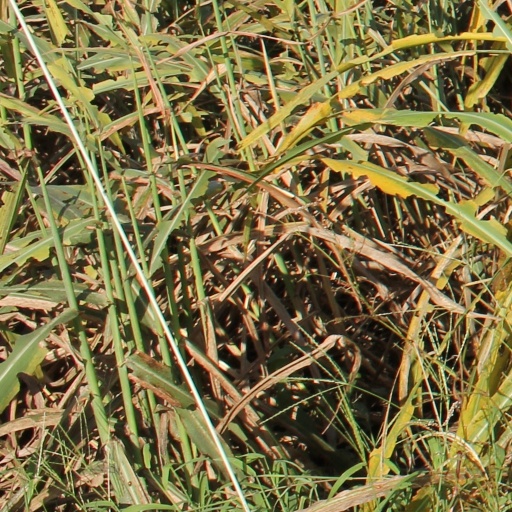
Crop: sorghum